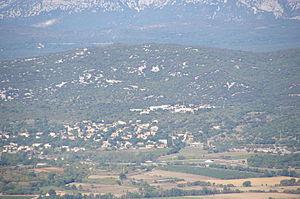
Paysage du site de St Martin de Londres au contact du bassin de Londres et des garrigues
Saint-Martin-de-Londres est une commune française située dans le département de l'Hérault en région Occitanie.